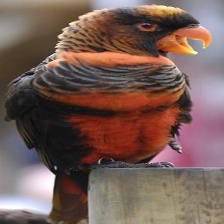
Species: DUSKY LORY
Scientific name: PSEUDEOS FUSCATA
ImageNet parent category: lorikeet